Antoine Meyer

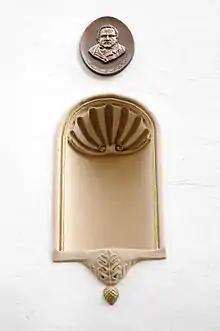
Luxembourg-City, 3, rue Chimay, where Antoine Meyer (1801–1857) was born

Antoine Meyer, also known as Antun or Tun Meyer (1801–1857) was a Luxembourg-born mathematician and poet who later adopted Belgian nationality. Sometimes referred to as the father of Luxembourgish literature, he is remembered for publishing the very first book in Luxembourgish, a collection of six poems entitled ""E' Schrek ob de' lezeburger Parnassus"" (A Step up the Luxembourg Parnassus).